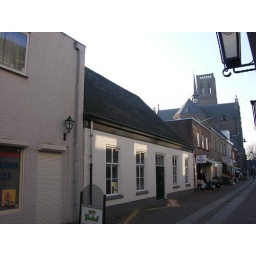
The white house in the middle dates from the fifteenth century, although that mainly concerns the interior parts.